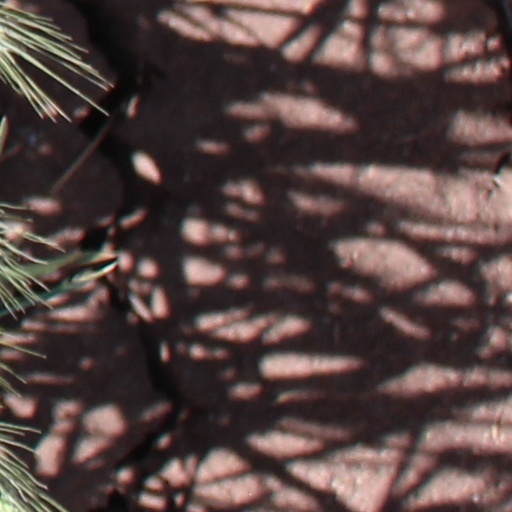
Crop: wheat